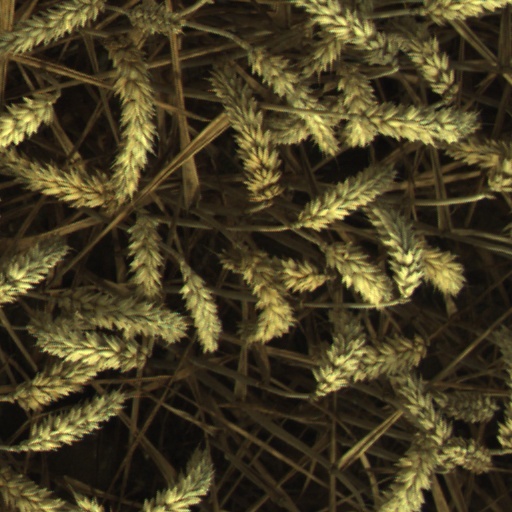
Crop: wheat